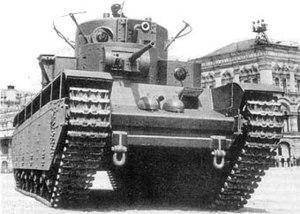
Premier exemplaire de série du char T35A défilant sur la Place Rouge, le 1er mai 1934.
Le char T-35 est un char de combat lourd soviétique.